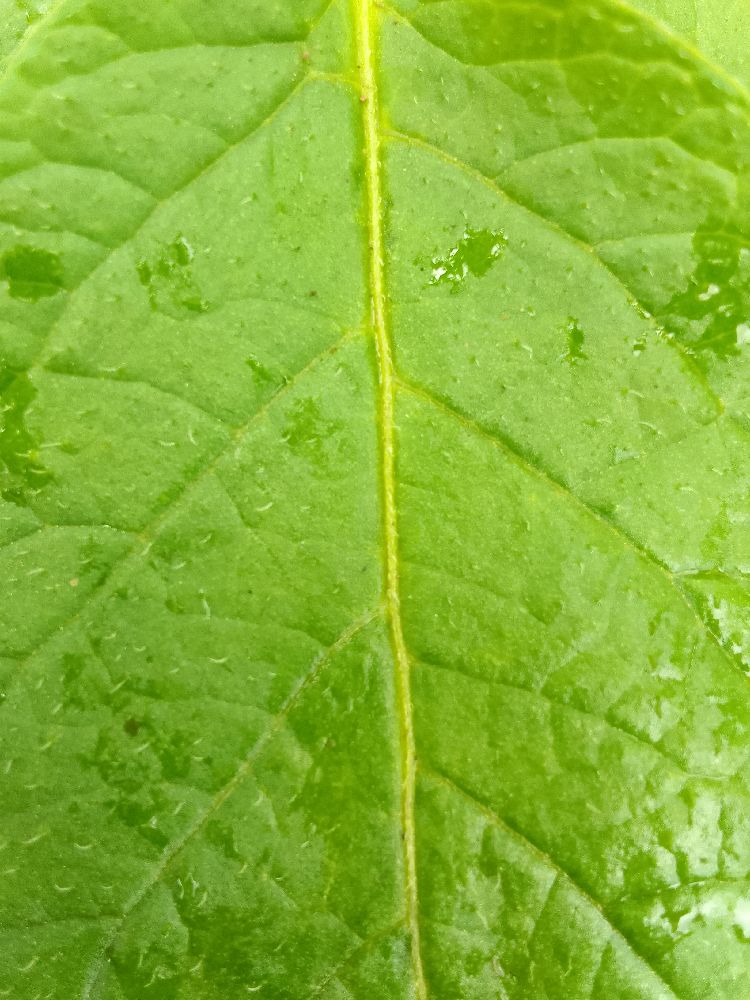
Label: Healthy